Sawed-off shotgun

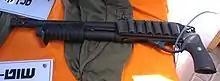
This short-barrelled shotgun was manufactured with a reduced-length barrel, rather than being modified after its manufacture.

Historical military use of sawn-off shotguns includes use as a primary weapon for Confederate cavalry during the American Civil War. These muzzle-loaded weapons were used primarily for close-range combat and to supplement the availability of more traditional short-range weapons such as the saber or carbine. The availability of the source weapons and the ability to use a single ball, shot, or a mix of both as the situation required were reasons why they were initially desired by those establishing Confederate cavalry units. They were replaced over time as more conventional arms became available and as the tactical use of cavalry shifted towards use as mounted infantry.